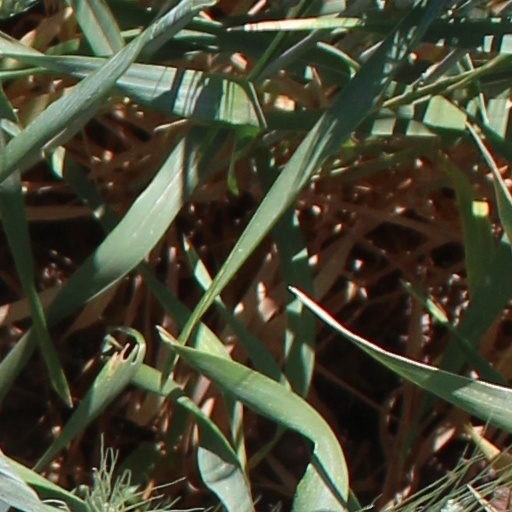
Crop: wheat